Answer in natural language. Considering the relative positions, where is Doorway with respect to dark bed with blue bedding? Choose between the following options: right or left
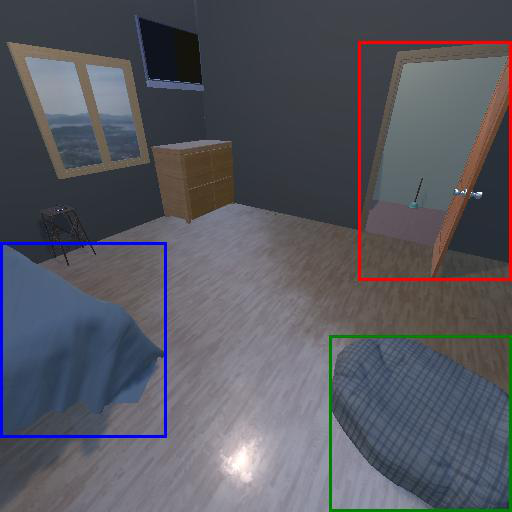
<answer>right</answer>